Couze station

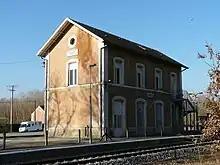
Couze station

Couze is a railway station in Lalinde, Nouvelle-Aquitaine, France. The station is located on the Libourne - Le Buisson railway line. The station is served by TER (local) services operated by SNCF.